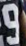
Number: 9